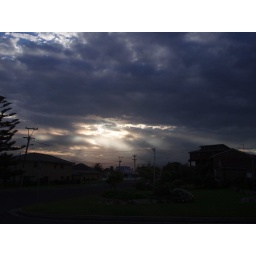
Storm clouds over Warilla. South coast of New South Wales